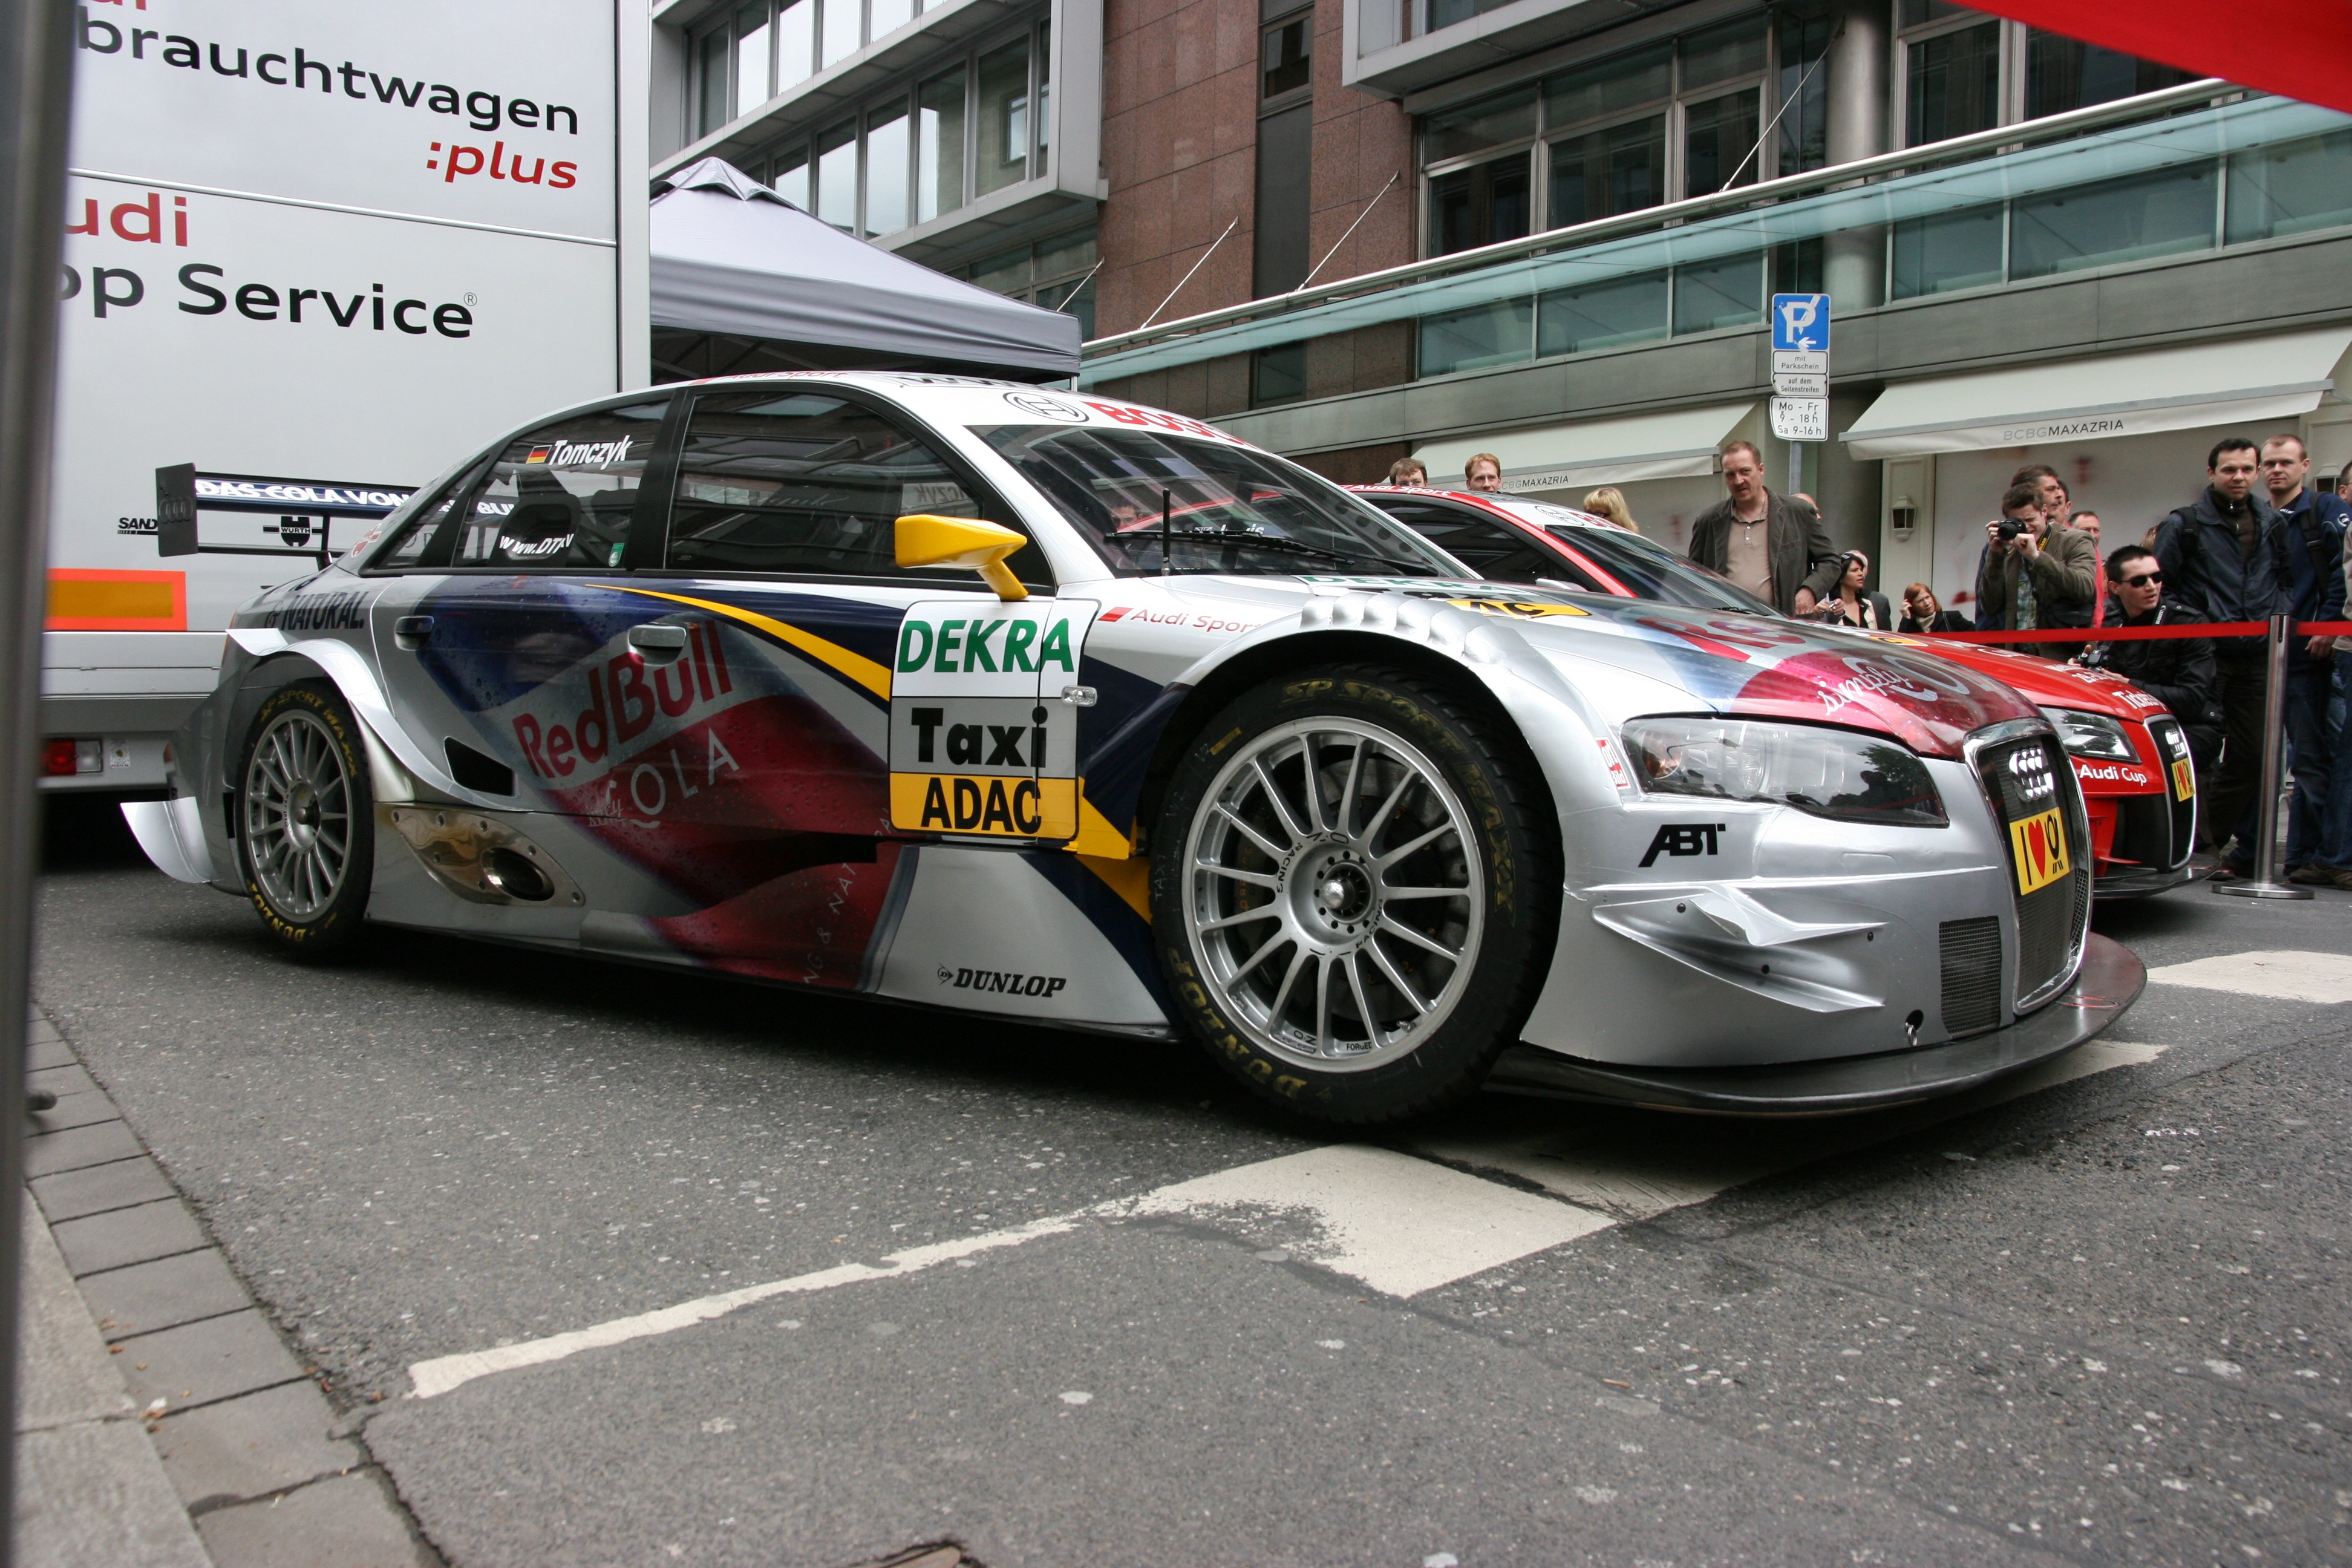
sport, car, vehicle, auto, sports car, race car, supercar, sedan, germany, race track, motors, motorsport, mature, dusseldorf, racing car, land vehicle, dtm, touring car, automobile make, automotive design, luxury vehicle, performance car, racing tires